Glengallan Homestead

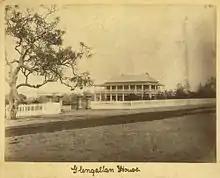
Glengallan Homestead, circa 1875

Glengallan Homestead, built 1867–1868, is located on the southwestern slope of Mount Marshall at the mouth of a wide valley, running west from Cunningham's Gap, near the junction of the Cunningham and New England Highways approximately north of Warwick.